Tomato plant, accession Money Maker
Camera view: bottom (45 deg); turntable rotation: 120 degrees
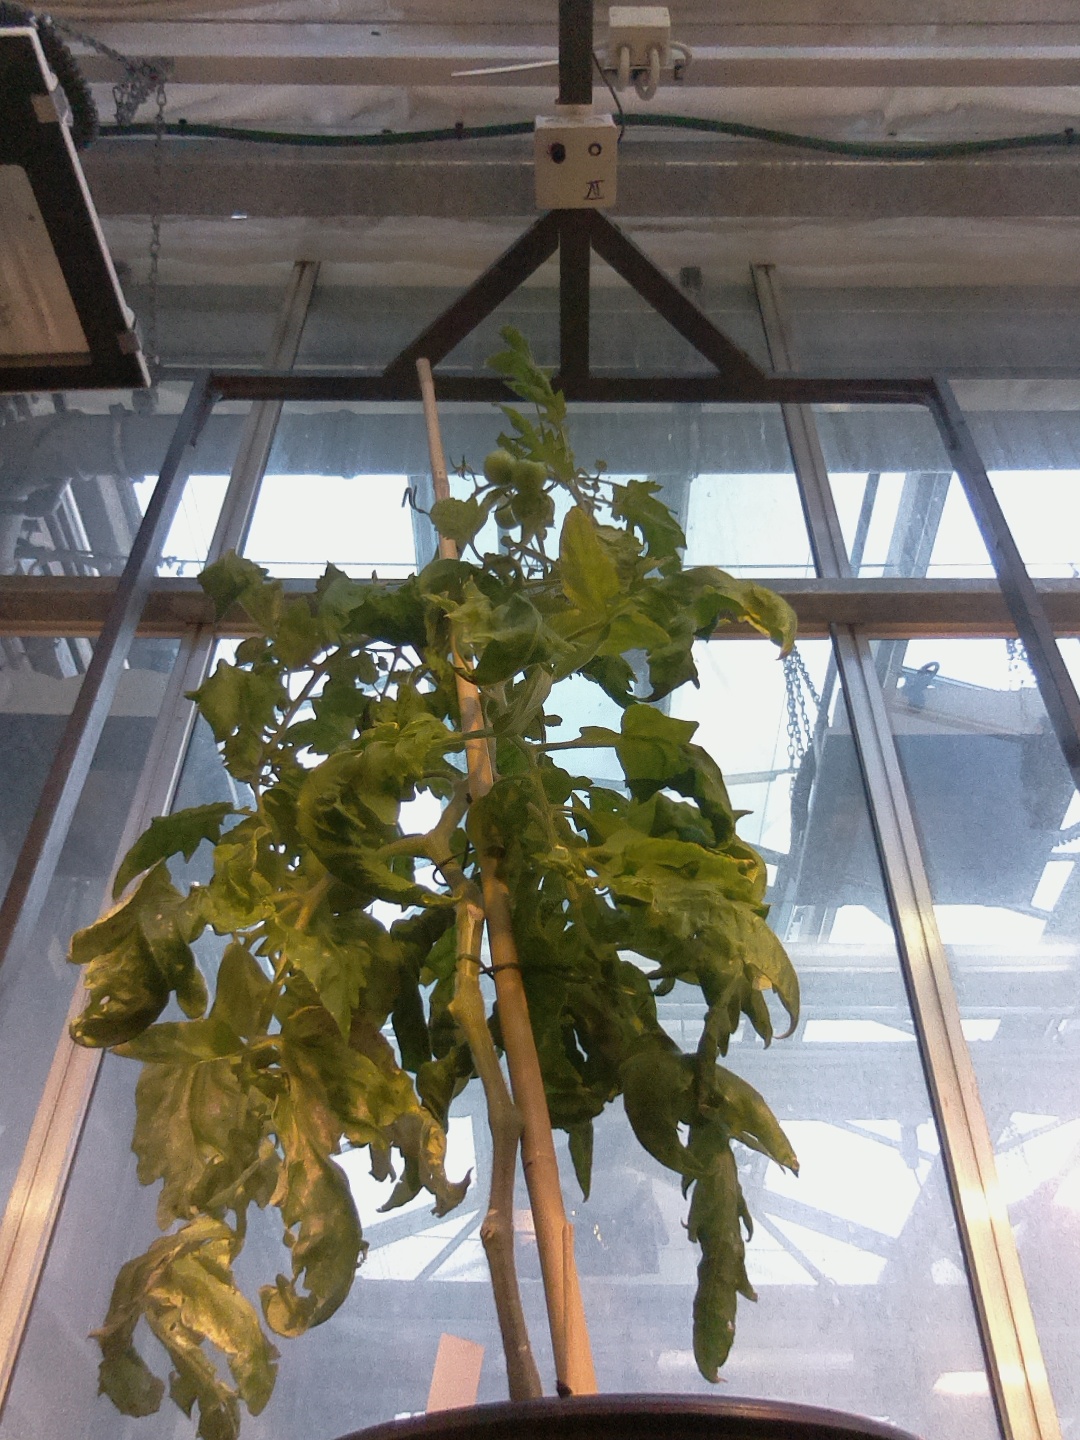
BBCH growth stage 79: 90% -100% of final fruit size